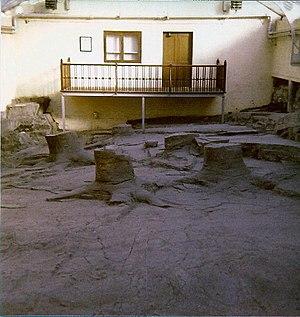
Whiteinch est un district de Glasgow. Il est situé sur les rives nord de la Clyde entre les districts de Partick et de Scotstoun. Avant d'être intégré à la ville de Glasgow en 1912, Whiteinch faisait partie du burgh de Partick.